Stauning or Chaos

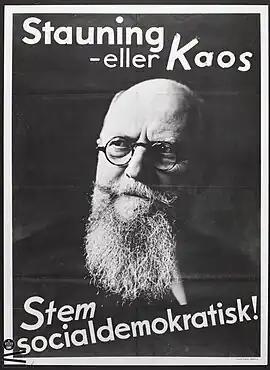
"Stauning or Chaos – Vote Social Democrat!"

Stauning or Chaos (Danish:) is a famous Danish poster and slogan from the parliamentary election of 1935, in which Social Democrat Thorvald Stauning campaigned for re-election. The Social Democrats won the election getting 68 out of 149 seats, and Stauning went on to become the second-longest serving Prime Minister in Danish history.